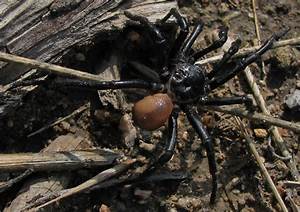
Label: ragno